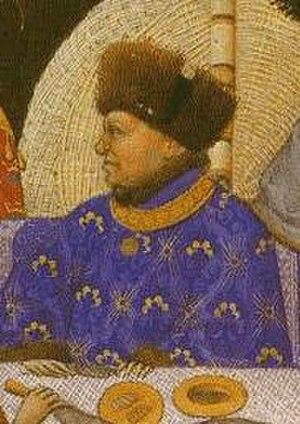
Jeanne II d'Auvergne née en 1378 et morte en 1424, dite Jeanne de Boulogne, est comtesse d'Auvergne et comtesse de Boulogne par succession paternelle ; aussi duchesse de Berry et d'Auvergne puis comtesse de Guînes par ses deux mariages.